Boeing 314 Clipper

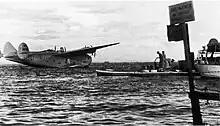
The "California Clipper" at Cavite, the Philippines, 1940

There was no dedicated prototype; instead, the first production unit, NX-18601, was used for testing. Once completed it was launched into the Duwamish Waterway and towed to Elliott Bay on Puget Sound for taxi and flight tests. Its wingspan was so great that it had to be turned diagonally to pass through the supports of bridges spanning the waterway. From here it commenced its first taxiing run on 3 June with test pilot Edmund T. Allen at the controls, but he soon identified that it was too lightly loaded when a gust of wind lifted one wing and dipped the other and after increasing the engine power failed to correct the situation it became necessary for all spare crew members to climb out onto the raised wing to balance the aircraft and allow it to safely return to shore. Following the installation of temporary ballast further taxiing tests continued for a week.